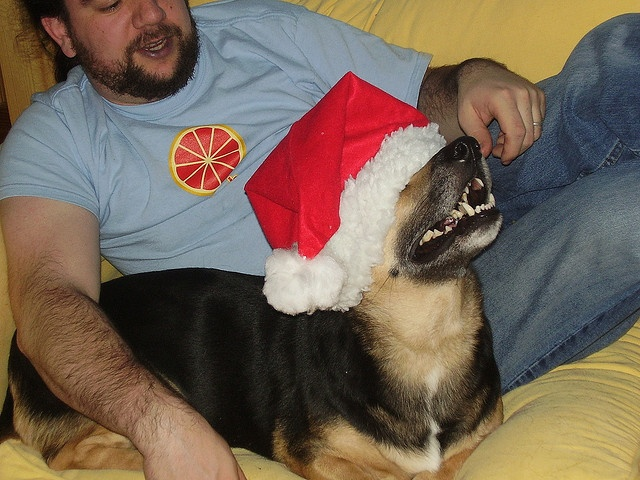
A bearded man laying beside a dog wearing a Santa hat.
Man and dog in Santa hat sitting on a couch.
A man lies next to a dog wearing a Christmas hat.
A man laying on a bed next to a dog.
A man laying on a yellow blanket with a dog with a santa hat on.